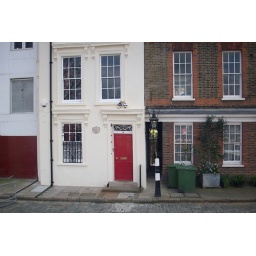
Cardinal's red door near Globe